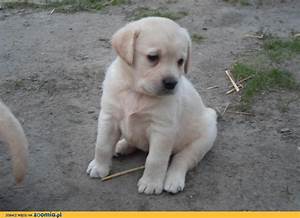
Label: dog